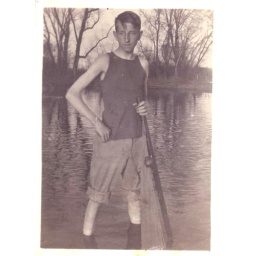
boy in water